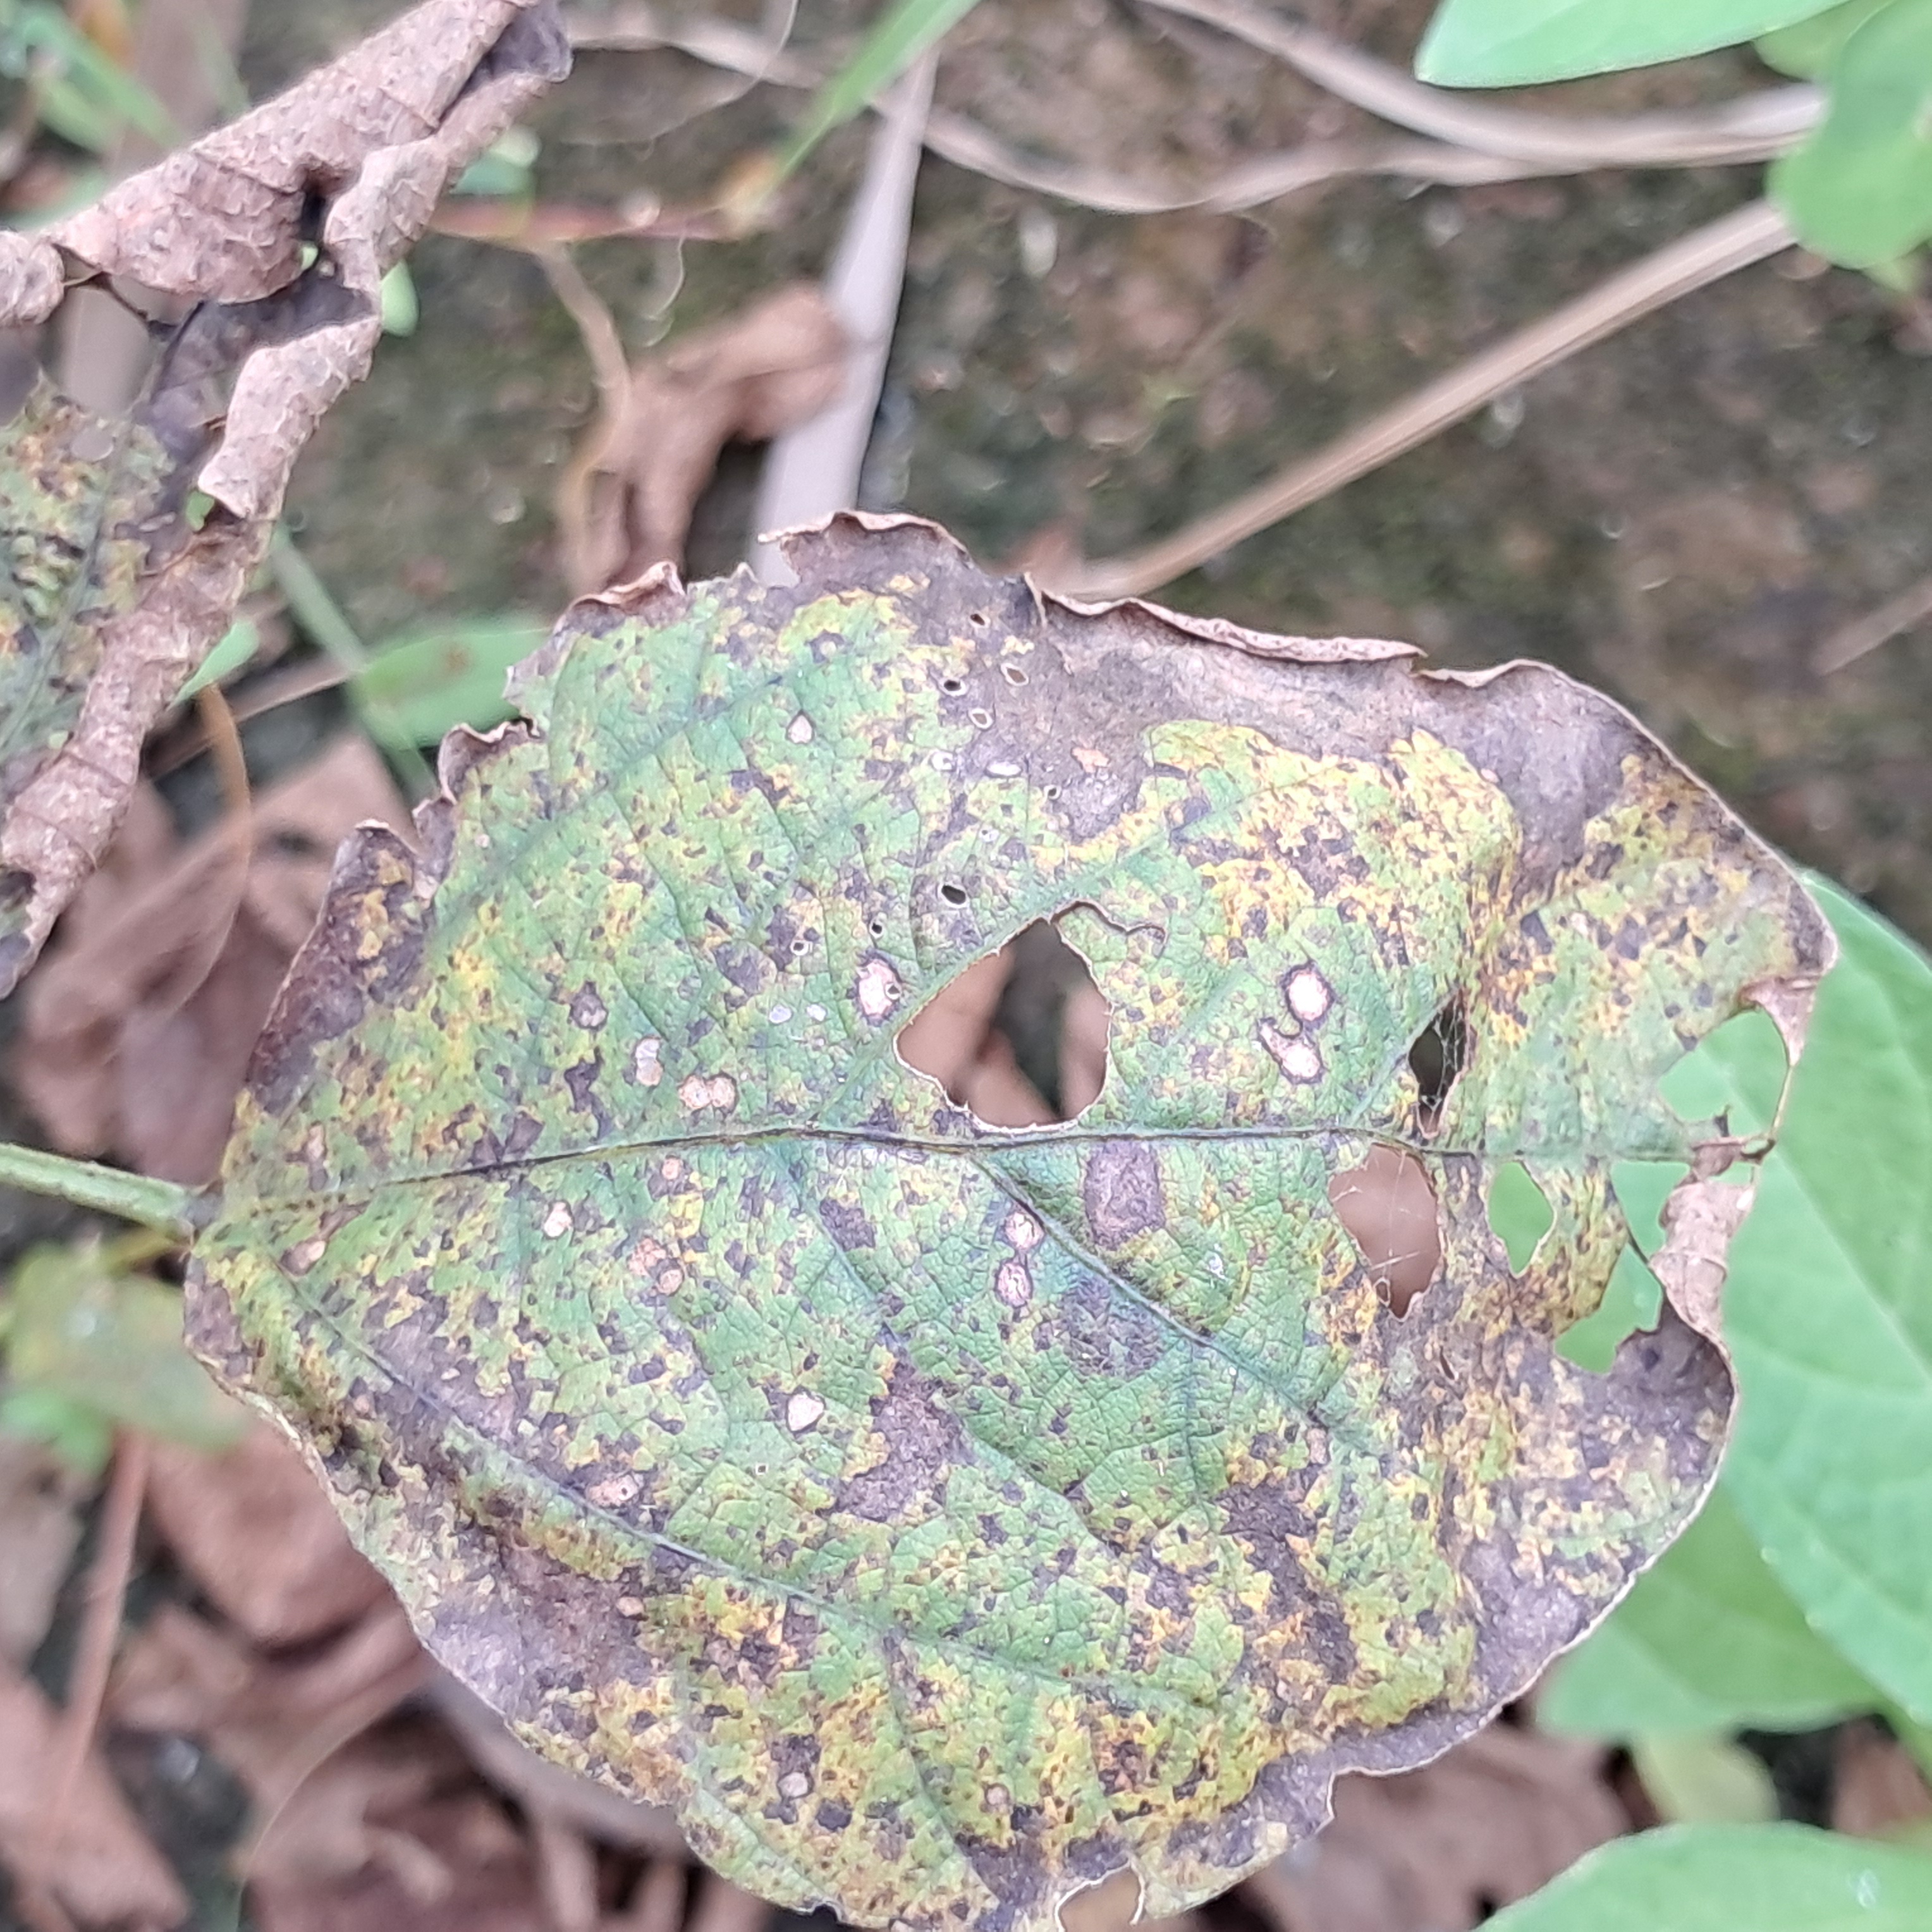
Label: Rust